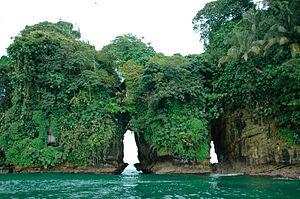
Escudo de Veraguas est une petite île de 3.4 km² des Caraïbes et de la comarque de Ngöbe-Buglé, au Panama. Bien qu'à seulement 17 kilomètres de la côté Panaméenne et isolée depuis seulement 9 000 ans, cette île est le terrain de plusieurs espèces animales qui diffèrent nettement de leurs homologues continentaux. En particulier, deux mammifères sont endémiques : le paresseux nain et l'Artibée solitaire, une espèce de chauve-souris frugivore. Ces deux espèces sont en danger de disparition.